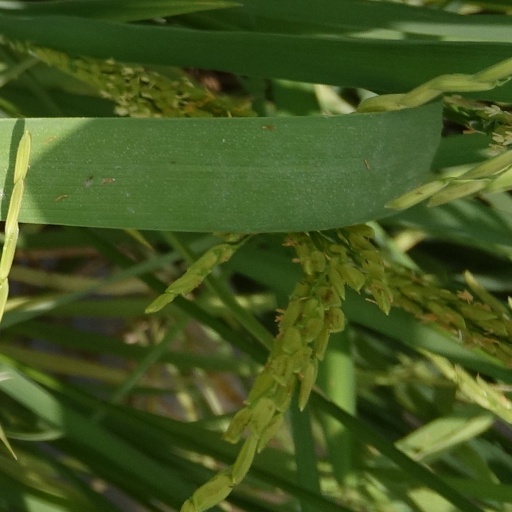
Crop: rice